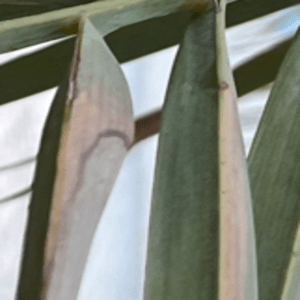
Label: Potassium Deficiency